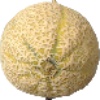
Label: cantaloupe